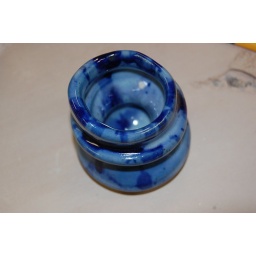
I like this one:robin's egg over stoney blue (viseversa)clear gloss over cobalt oxide wash (viseversa)the person could not remember